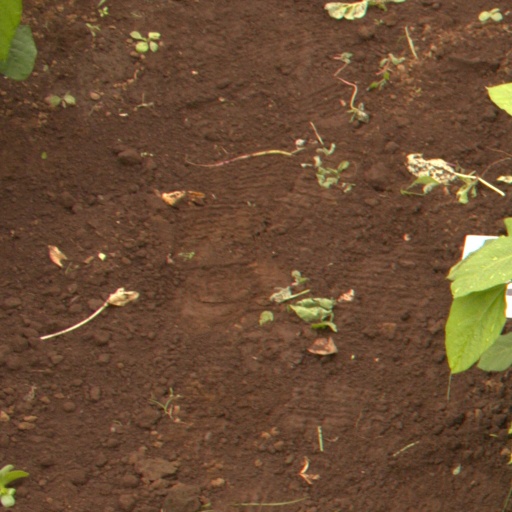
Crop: soybean